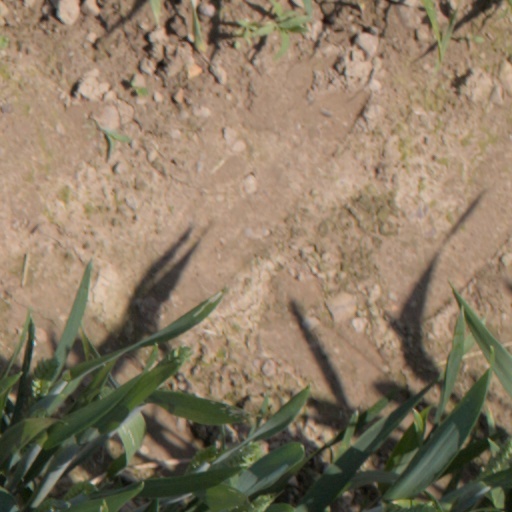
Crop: wheat